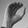
ASL letter: C